Tegucigalpa

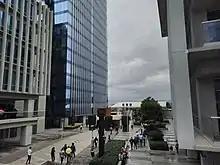
Civic center of Tegucigalpa

As with the rest of Honduras, Roman Catholicism is the dominating religion in the Central District and while at some point they made up as much as 90 percent of the population, contemporary estimates as recent as 2007 put them at 47 percent while Protestants make up as much as 36 percent. Their history in Tegucigalpa began around 1548 with the Spanish setting up Mercedarian missionaries as part of their conversion efforts of the native communities. By 1916, the Diocese of Comayagua was relocated and renamed the Diocese of Tegucigalpa, and it was elevated to Archdiocese under Archbishop Santiago María Martínez y Cabanas (1842–1921).